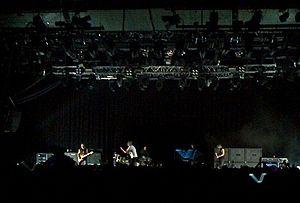
The Songs That Built Rock Tour était une série de concerts donnés en 2011-2012 par le groupe de hard rock britannique Deep Purple.